Šķēde

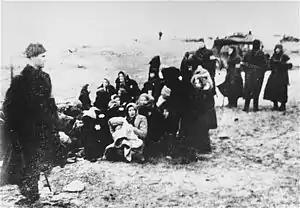
Members of the Latvian SD Police assemble a group of Jewish women for execution on a beach near Liepāja, 15 December 1941.

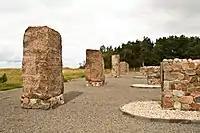
Memorial cemetery

Šķēde is a suburban settlement near Liepāja, Latvia, in Medze Parish, South Kurzeme Municipality. It is located on the north border of the city. Šķēde was the biggest dacha cooperative in Latvia in the time of the Latvian SSR. One of Šķēde's notable features is its street names, which are known as "lines" and numbered from 1 to 18. Typical Šķēde addresses may thus appear as: "Šķēde 1-15-2". Until 2005, the main Liepāja landfill was located near Šķēde.